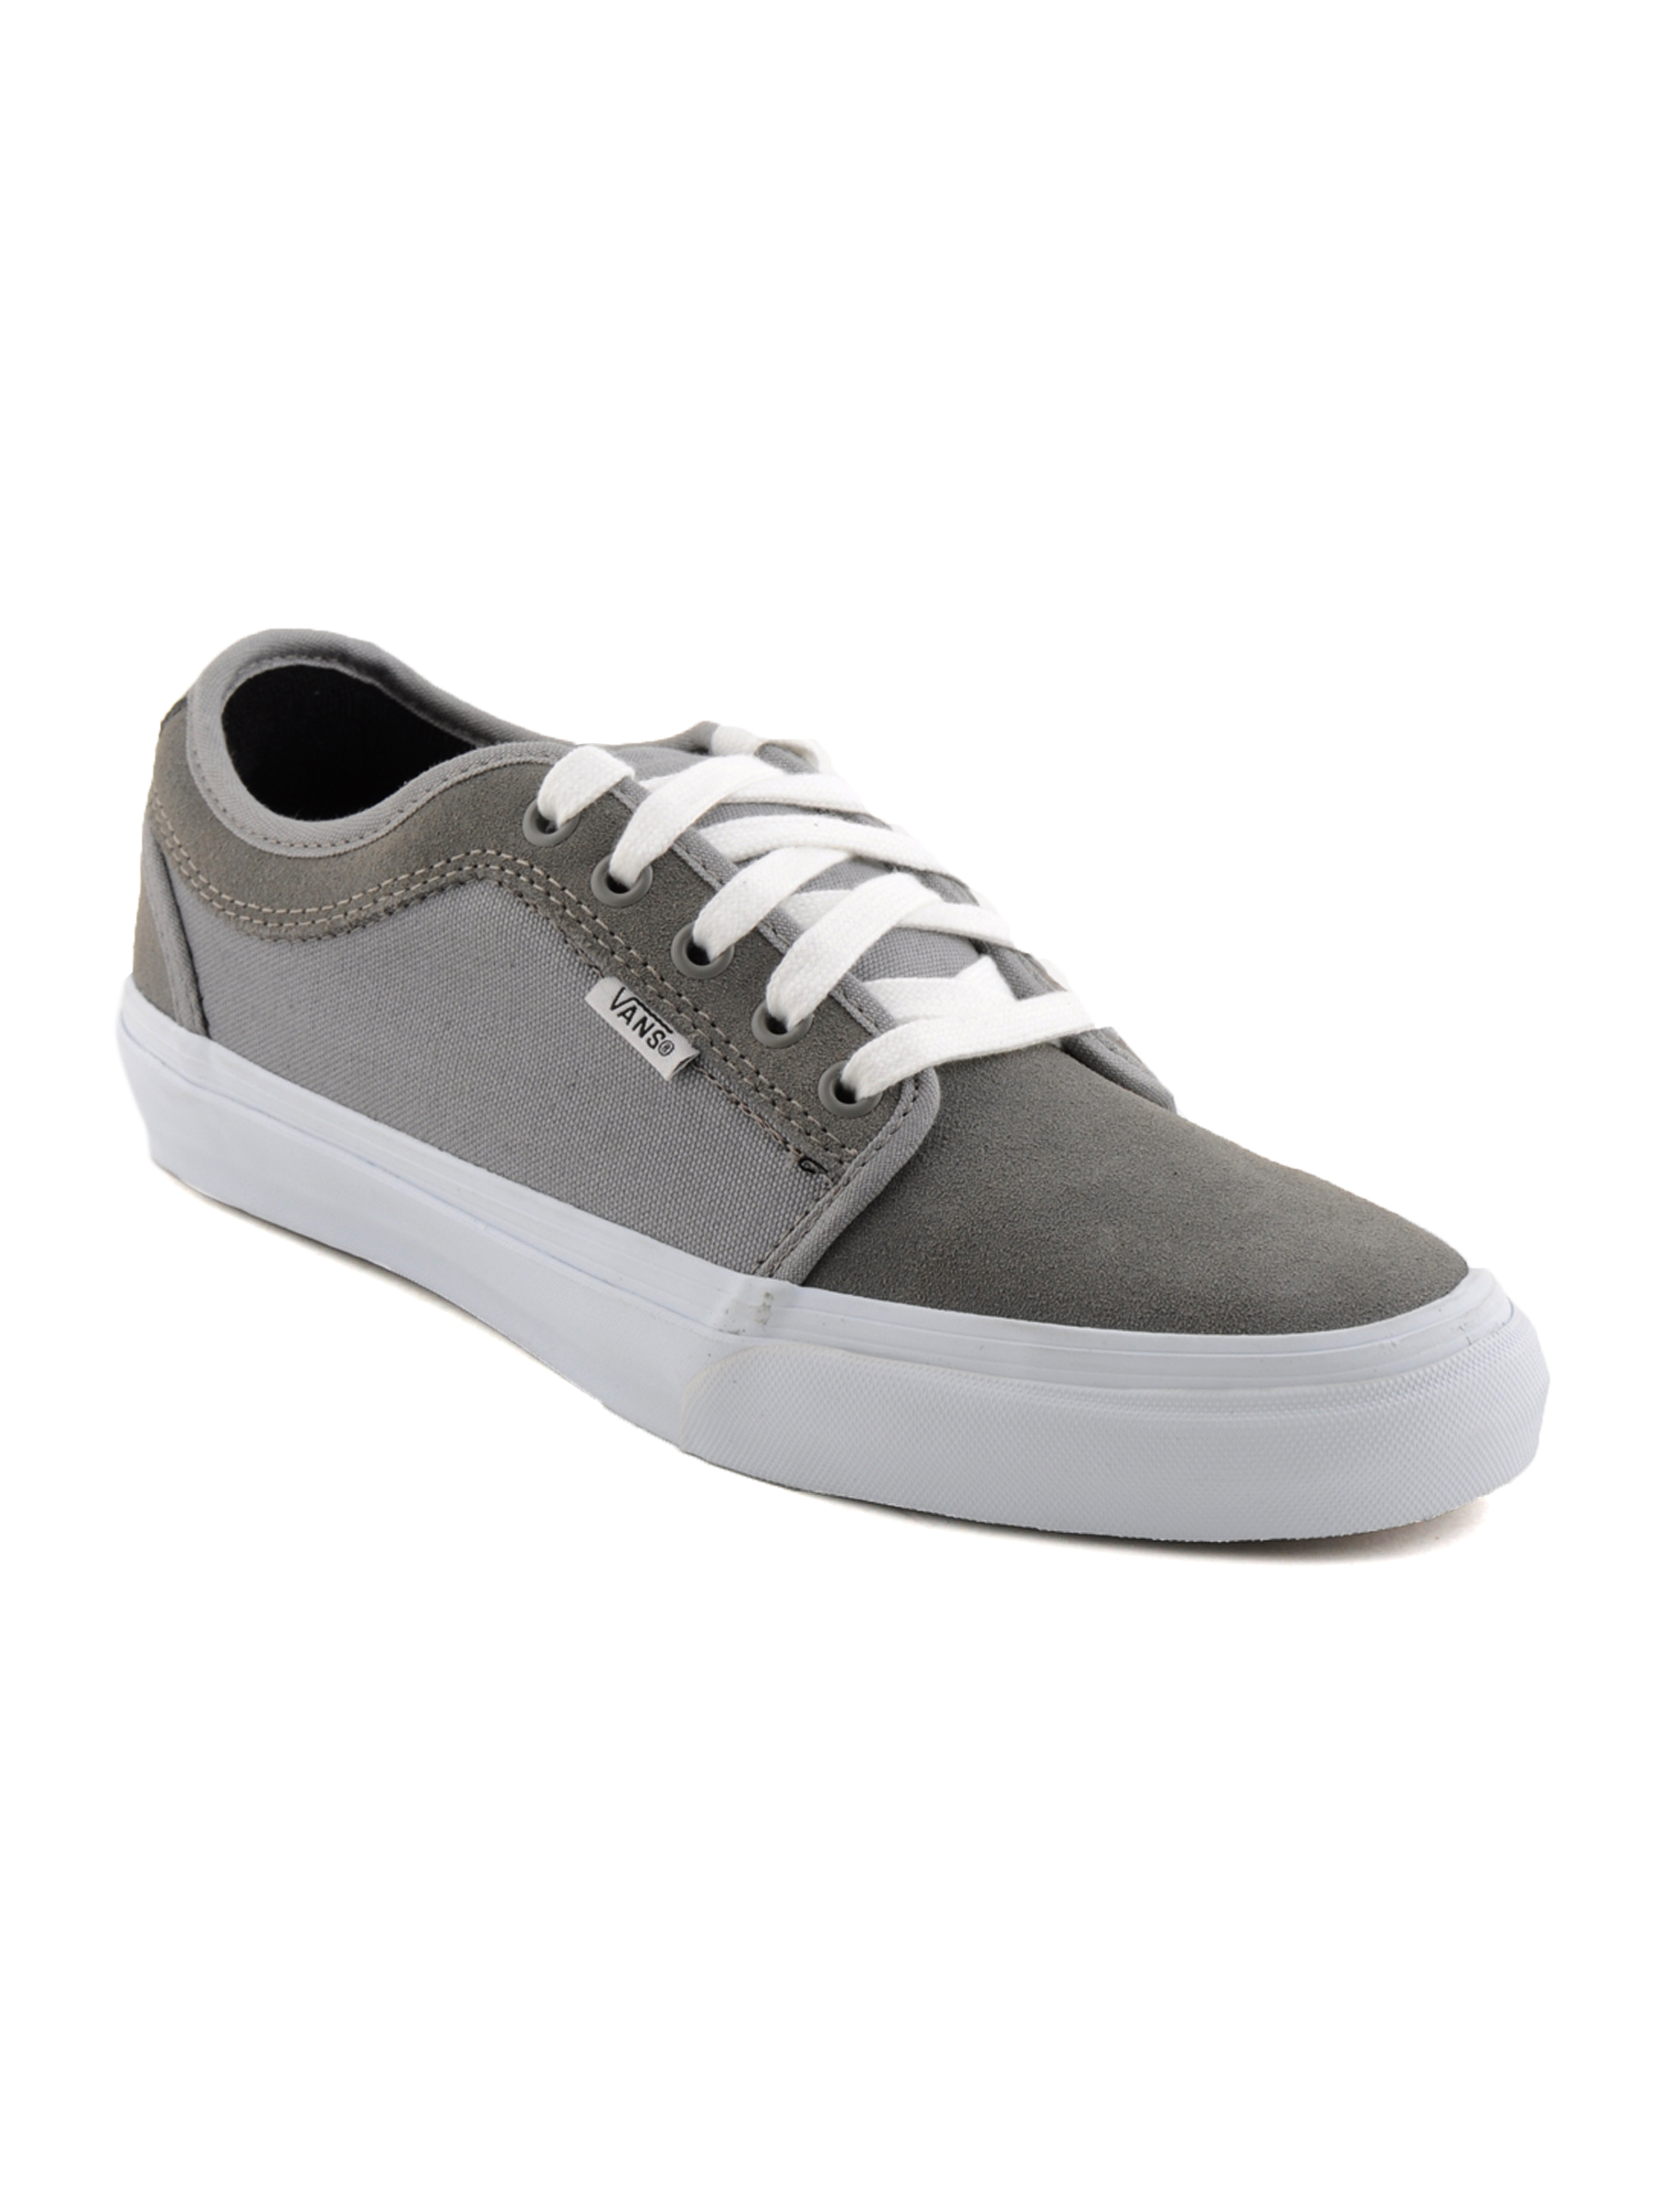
Vans Men Chukka Low Grey Casual Shoes
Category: Footwear / Shoes / Casual Shoes
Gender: Men
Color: Grey
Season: Fall 2011
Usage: Casual